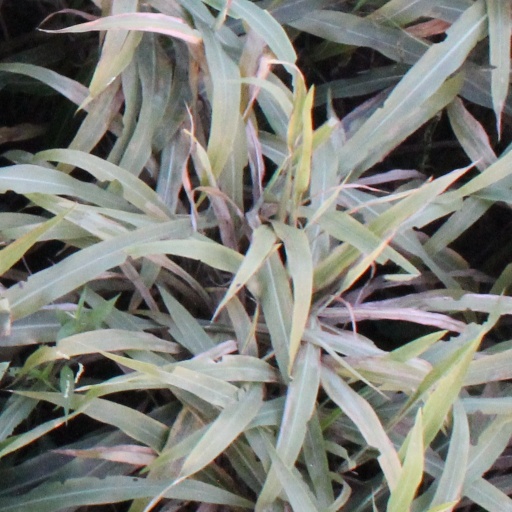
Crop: sorghum